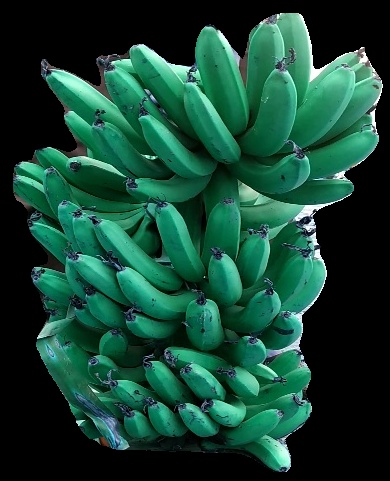
Variety: pachbale
Grade: grade1